Lisbon Inn

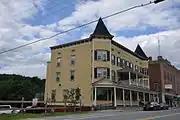

The Lisbon Inn, formerly The Moulton, is a historic former hotel building on United States Route 302 in Lisbon, New Hampshire. Located at the southern end of Lisbon's central business district, the 1901 three story wood-frame building is an imposing presence, with Queen Anne-style pyramidal roof turrets at the corners of the main facade. The front of the building has two stories of porches with Colonial Revival styling.